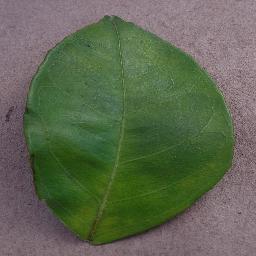
Label: Orange___Haunglongbing_(Citrus_greening)